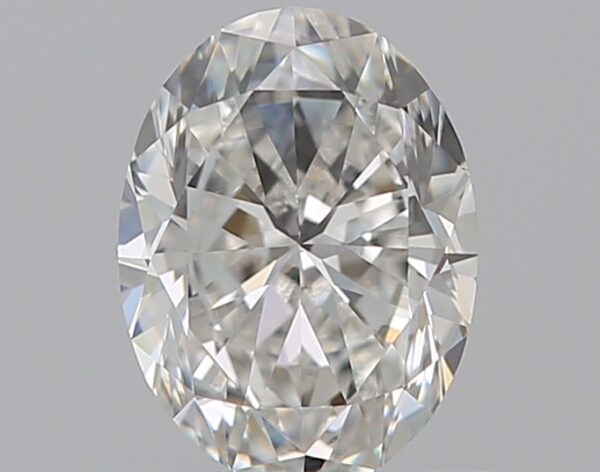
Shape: oval
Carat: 0.59
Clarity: VS1
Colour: E
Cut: EX
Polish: EX
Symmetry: VG
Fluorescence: N
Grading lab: GIA
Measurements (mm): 6.23 x 4.63 x 2.96